Meiosis

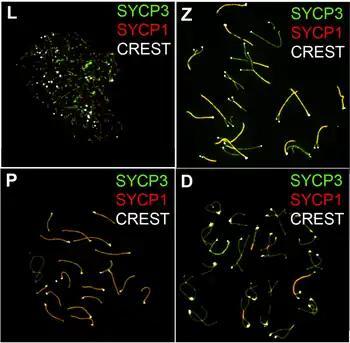
Meiosis Prophase I in mice. In Leptotene (L), the axial elements (stained by SYCP3) begin to form. In Zygotene (Z), the transverse elements (SYCP1) and central elements of the synaptonemal complex are partially installed (appearing as yellow as they overlap with SYCP3). In Pachytene (P), it is fully installed except on the sex chromosomes. In Diplotene (D), it disassembles revealing chiasmata. CREST marks the centromeres.

Prophase I is by far the longest phase of meiosis (lasting 13 out of 14 days in mice). During prophase I, homologous maternal and paternal chromosomes pair, synapse, and exchange genetic information (by homologous recombination), forming at least one crossover per chromosome. These crossovers become visible as chiasmata (plural; singular chiasma). This process facilitates stable pairing between homologous chromosomes and hence enables accurate segregation of the chromosomes at the first meiotic division. The paired and replicated chromosomes are called bivalents (two chromosomes) or tetrads (four chromatids), with one chromosome coming from each parent. Prophase I is divided into a series of substages which are named according to the appearance of chromosomes.